Greco-Buddhist art

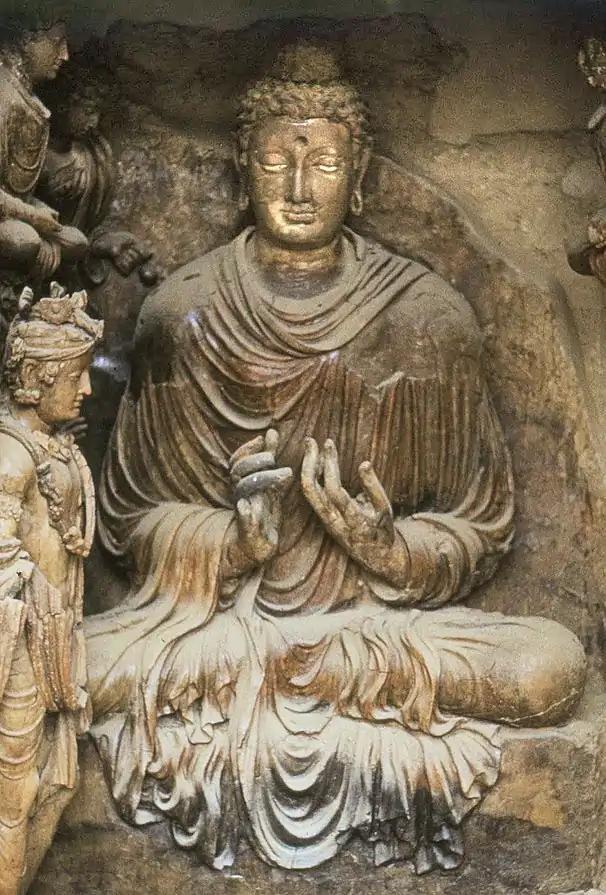
Seated Buddha in Hellenistic style, Tapa Shotor, 2nd century AD.

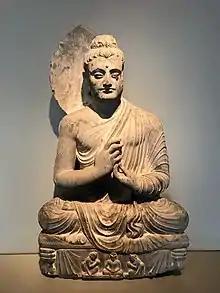
Seated Buddha, 300-500 AD, from near Jamal Garhi, Pakistan, now Asian Art Museum in San Francisco.

Sometime between the 2nd century BC and the 1st century AD, the first anthropomorphic representations of the Buddha were developed. These were absent from earlier strata of Buddhist art, which preferred to represent the Buddha with symbols such as the stupa, the Bodhi tree, the empty seat, the wheel, or the footprints. But the innovative anthropomorphic Buddha image immediately reached a very high level of sculptural sophistication, naturally inspired by the sculptural styles of Hellenistic Greece.